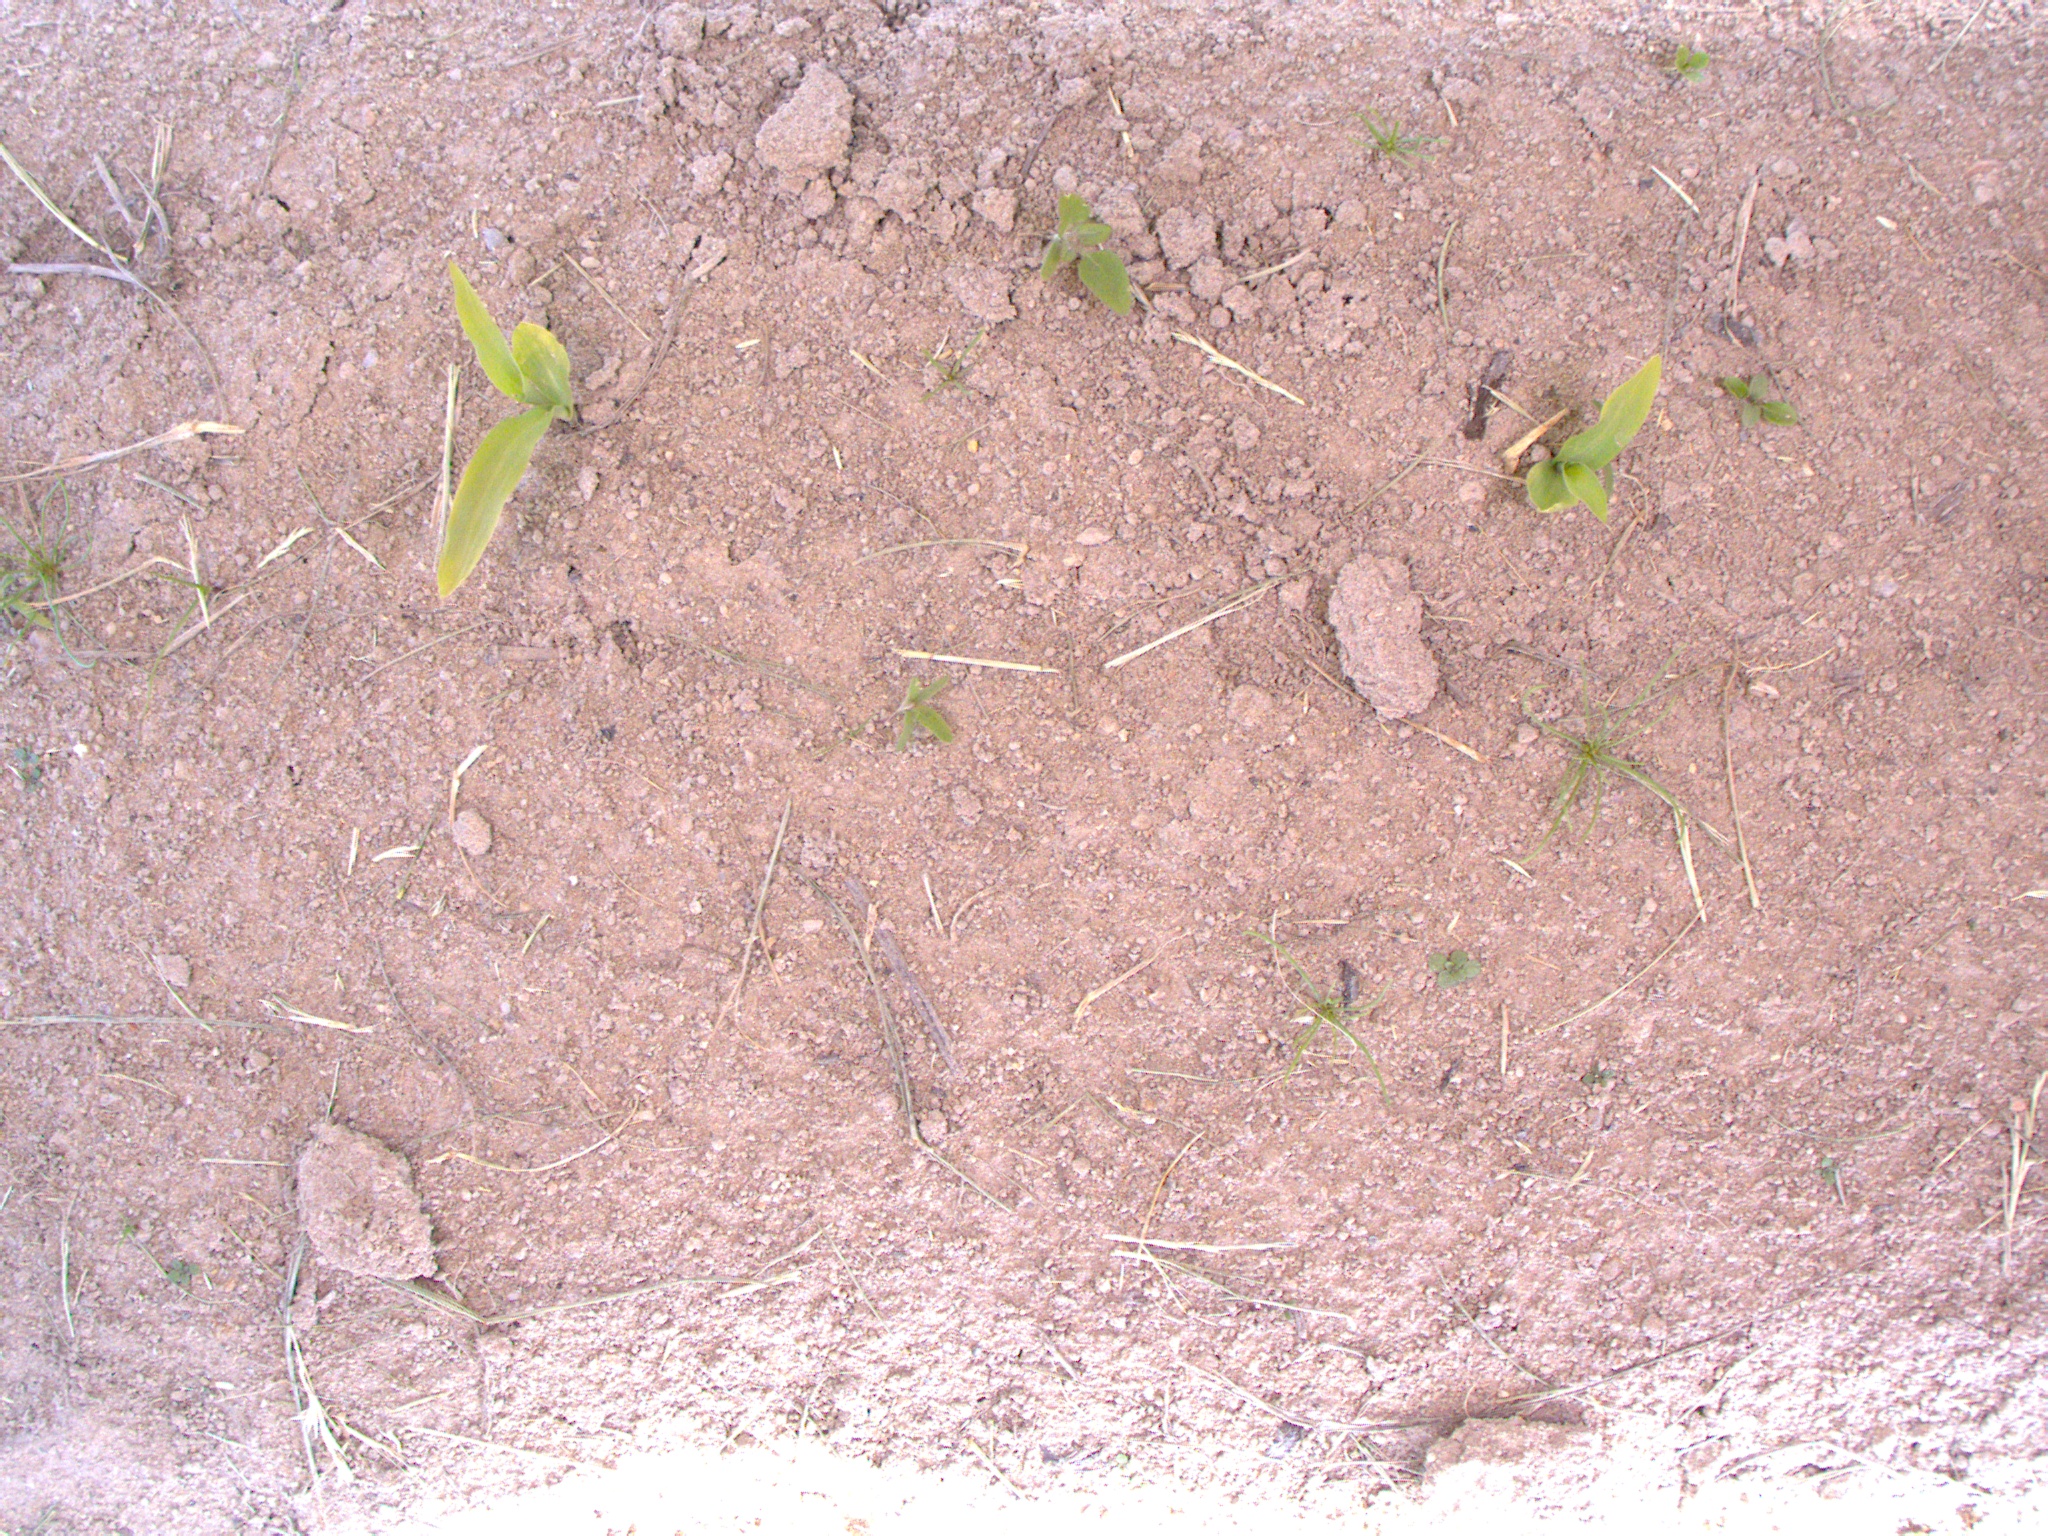
Crop: maize
Objects: maize, maize, stem_maize, stem_maize